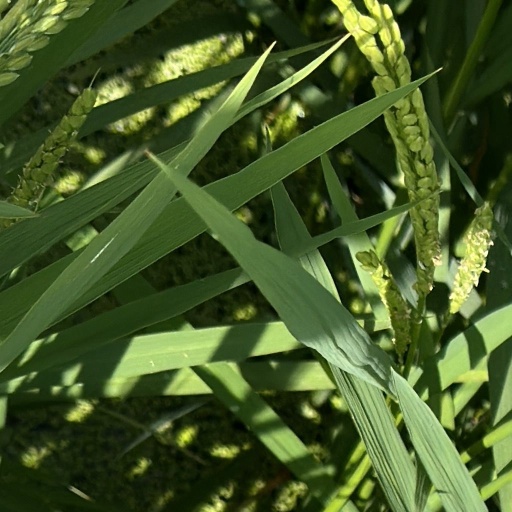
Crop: rice